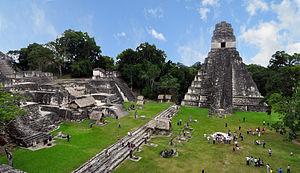
La culture du Guatemala, pays d'Amérique centrale comportant deux façades maritimes, désigne d'abord les pratiques culturelles observables de ses habitants. Le Guatemala est un pays doté d'un riche patrimoine culturel.
La Mésoamérique est une super-aire culturelle de l'Amérique précolombienne, c'est-à-dire un ensemble de zones géographiques occupées par des ethnies qui partageaient de nombreux traits culturels communs avant la colonisation espagnole de l'Amérique. Cela correspond au territoire où vivaient en particulier, à l'arrivée des Espagnols au XVIᵉ siècle, les Aztèques, les Tarasques et les Mayas, ainsi que les autres peuples indigènes en contact avec eux.